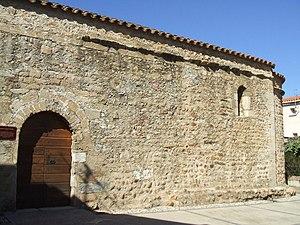
Saleilles (Pyrénées-Orientales, Languedoc-Roussillon, France)
Cet article recense les monuments historiques des Pyrénées-Orientales, en France.
L'église Saint-Étienne est une église romane située à Saleilles, dans le département français des Pyrénées-Orientales.
Saleilles est une commune française, située dans le département des Pyrénées-Orientales en région Occitanie. Ses habitants sont appelés les Saleillencs.